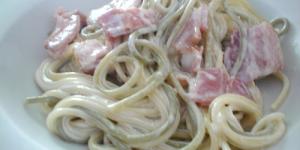
espagueti a la carbonara